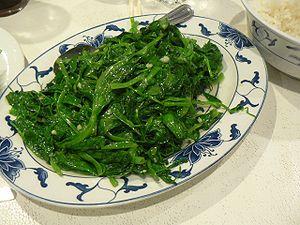
Pousses de pois poêlées
Le Pois cultivé est une espèce de plante annuelle de la famille des légumineuses, largement cultivée pour ses graines, consommée comme légume ou utilisée comme aliment du bétail. Le terme désigne aussi la graine elle-même, riche en énergie et en protéines. Les pois secs se présentent souvent sous la forme de « pois cassés ». Les pois frais, récoltés avant maturité, sont plus couramment appelés « petits pois ».